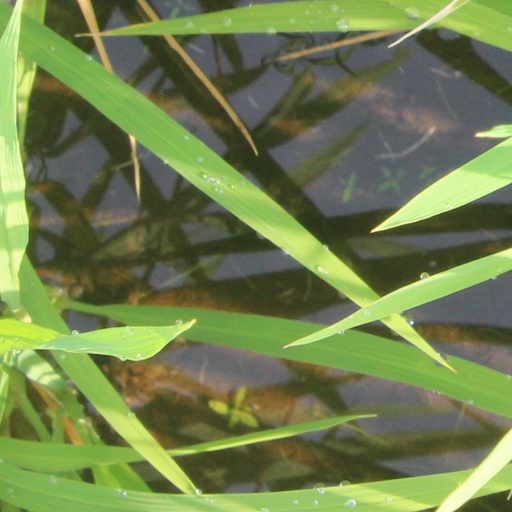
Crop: rice